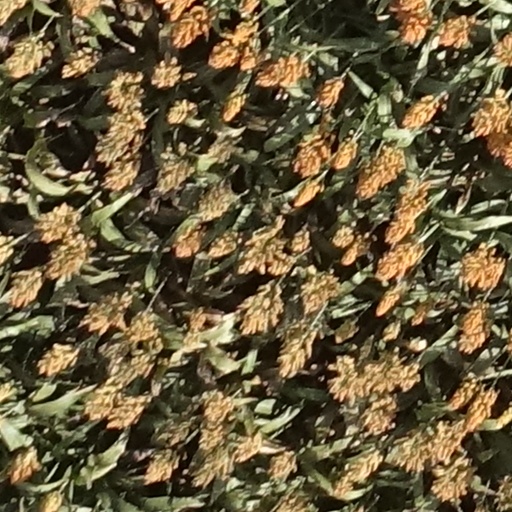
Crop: sorghum